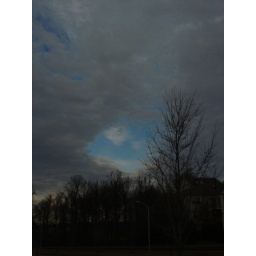
a hole in the clouds revealing the blue above